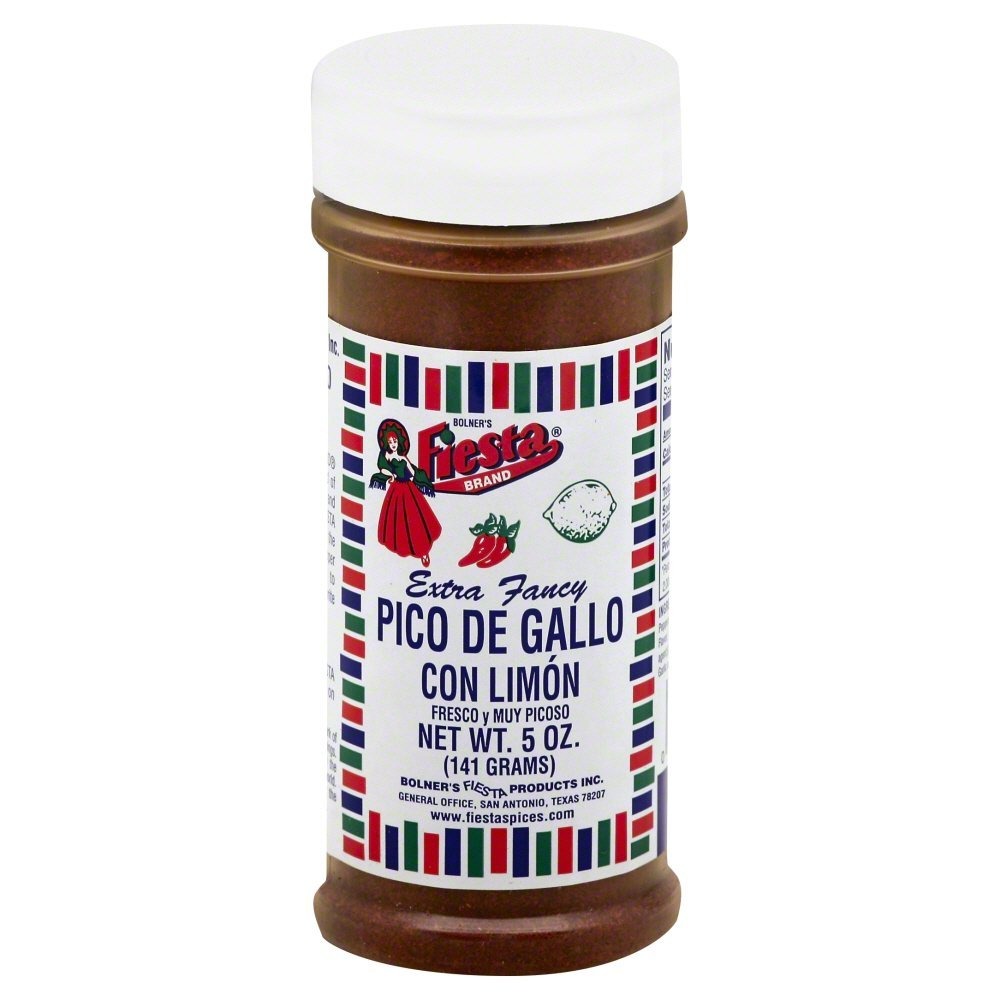
Item Name: Bolner's Fiesta Brand Pico De Gallo Con Limon, 5 Ounce Shaker (Pack of 1)
Bullet Point 1: A flavorful blend of garlic, paprika, chili peppers and Mexican spices, Bolner’s Fiesta Brand Pico de Gallo con Limon has all the flavors of fresh pico de gallo in an easy–to-use seasoning.
Bullet Point 2: A staple of Mexican cuisine, pico de gallo is a fresh salad or chopped salsa made from tomato, white onion and chili peppers. Also known as salsa fresca, pico de gallo is often served as an accompaniment to hot dishes – it may also be served on its own, eaten with fresh tortilla chips. Con Limon - with a zesty citrus kick of lime!
Bullet Point 3: This spice mixture can be added to fresh vegetables or as a flavoring for fajitas and tacos. If you love the flavor of pico de gallo but don’t want to go through the hassle of chopping all those vegetables, a sprinkling of Bolner’s Fiesta Brand Pico de Gallo con Limon is just what you need!
Bullet Point 4: From San Antonio, Texas - Bolner's Fiesta Brand has been a trusted regional favorite since 1955
Product Description: A flavorful blend of garlic, paprika, chili peppers and Mexican spices, Bolner’s Fiesta Brand Pico de Gallo con Limon has all the flavors of fresh pico de gallo in an easy–to-use seasoning. A staple of Mexican cuisine, pico de gallo is a fresh salad or chopped salsa made from tomato, white onion and chili peppers. Also known as salsa fresca, pico de gallo is often served as an accompaniment to hot dishes – it may also be served on its own, eaten with fresh tortilla chips. Bolner’s Fiesta Brand Pico de Gallo con Limon is a unique blend of flavors derived from the traditional spices used in authentic Mexican pico de gallo. This spice mixture can be added to fresh vegetables or as a flavoring for fajitas and tacos. If you love the flavor of pico de gallo but don’t want to go through the hassle of chopping all those vegetables, a sprinkling of Bolner’s Fiesta Brand Pico de Gallo con Limon is just what you need!
Value: 1.0
Unit: Count

Price: 7.02